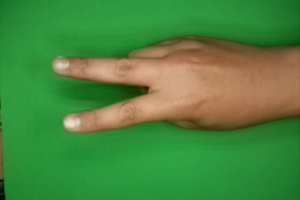
Label: scissors